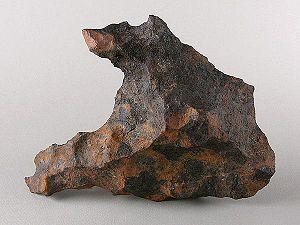
La météorite Canyon Diablo s'est écrasée sur Terre il y a environ 49 000 ans. L'impact a formé Meteor Crater en Arizona. La météorite est connue par ses fragments recueillis autour du cratère et à proximité du Cañón del Diablo. C'est une météorite de fer, et plus précisément une octaédrite. Les fragments étaient utilisés par les Amérindiens durant la préhistoire comme source de fer météorique. La récolte de ses différents fragments s'est organisée et intensifiée depuis les années 1800.